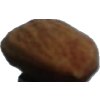
Label: almonds